Dock connector

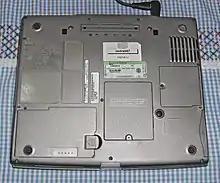
2003's Dell Latitude laptop with dock connector (parallel to top edge)

Classic docking connectors for laptop computers are usually embedded into a mechanical docking station and port replicator devices that supports and aligns the laptop and sports various single-function ports and a power source that are aggregated into the docking connector. Docking connectors carried interfaces such as keyboard, serial, parallel, and video ports from the laptop and supply power to it.